Paul Mees

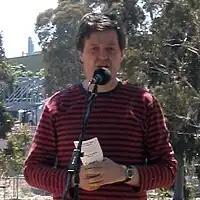
Paul Mees in 2006

Paul Mees (20 March 1961 – 19 June 2013) was an Australian academic, specialising in urban planning and public transport.